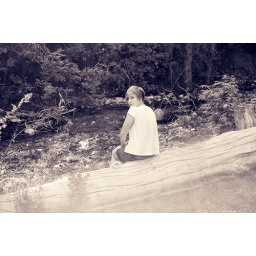
pretty girl by a river